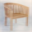
Label: chair